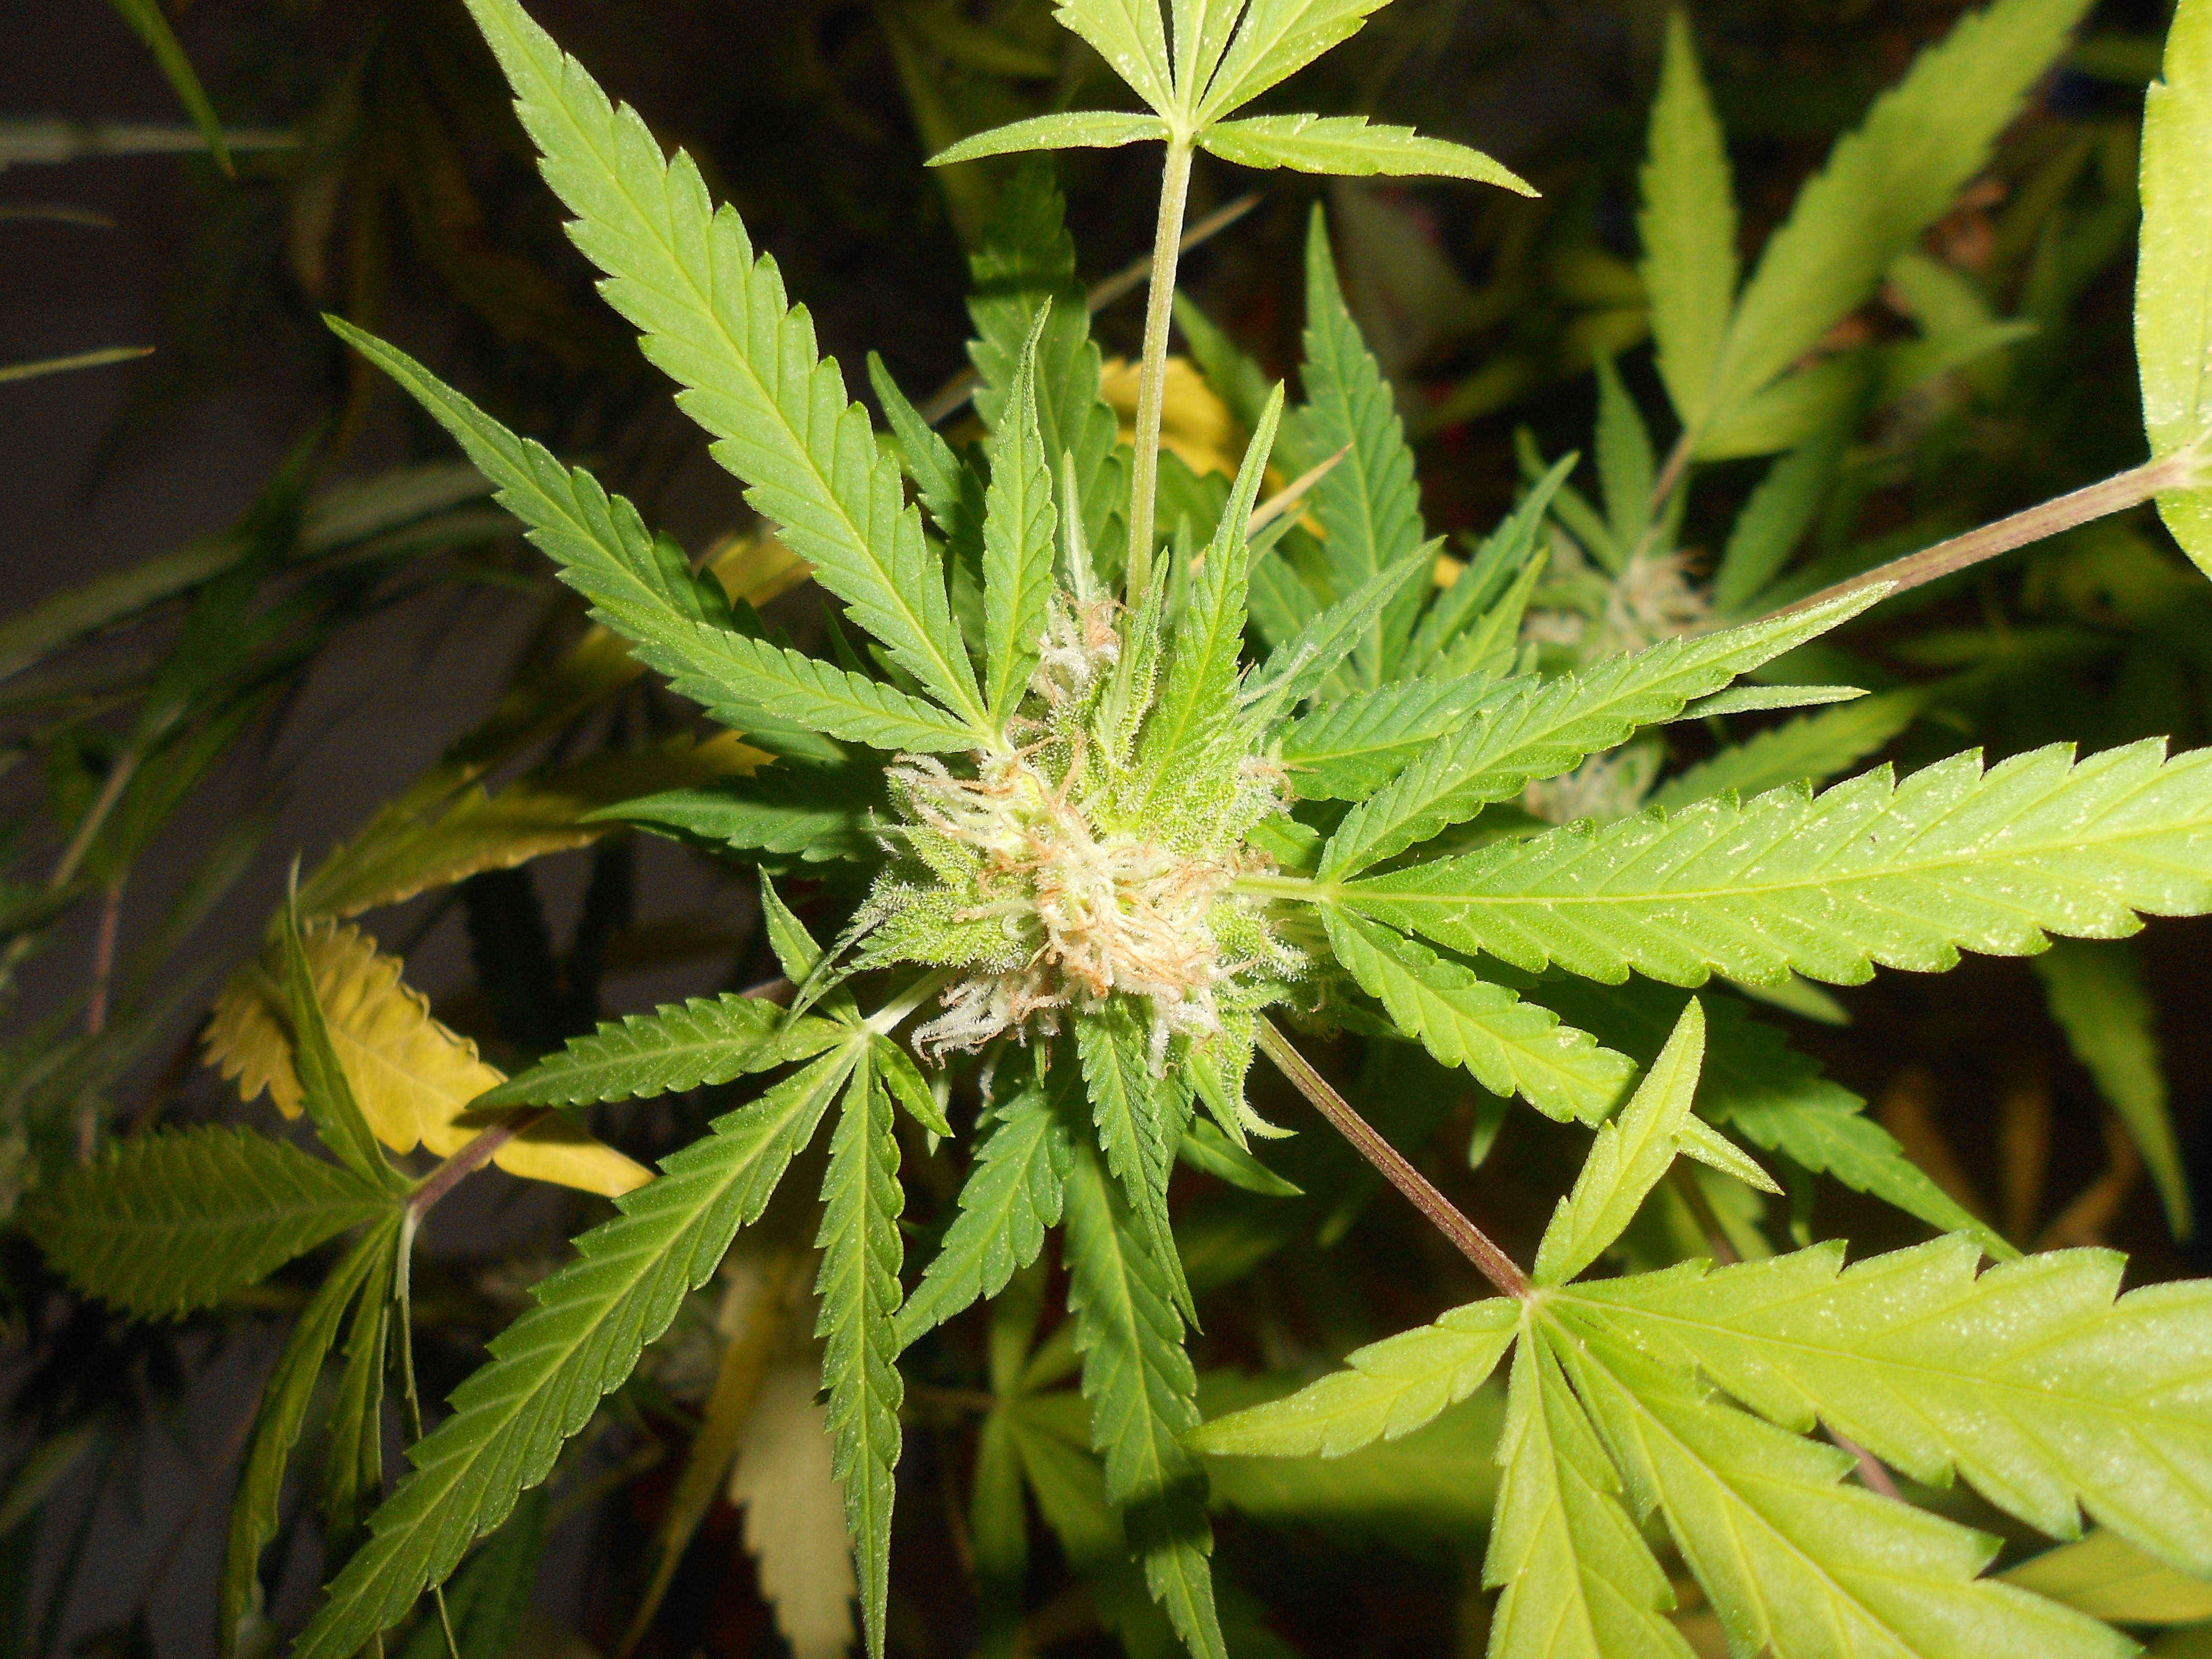
plant, leaf, flower, produce, weed, bud, marijuana, cannabis, flowering plant, land plant